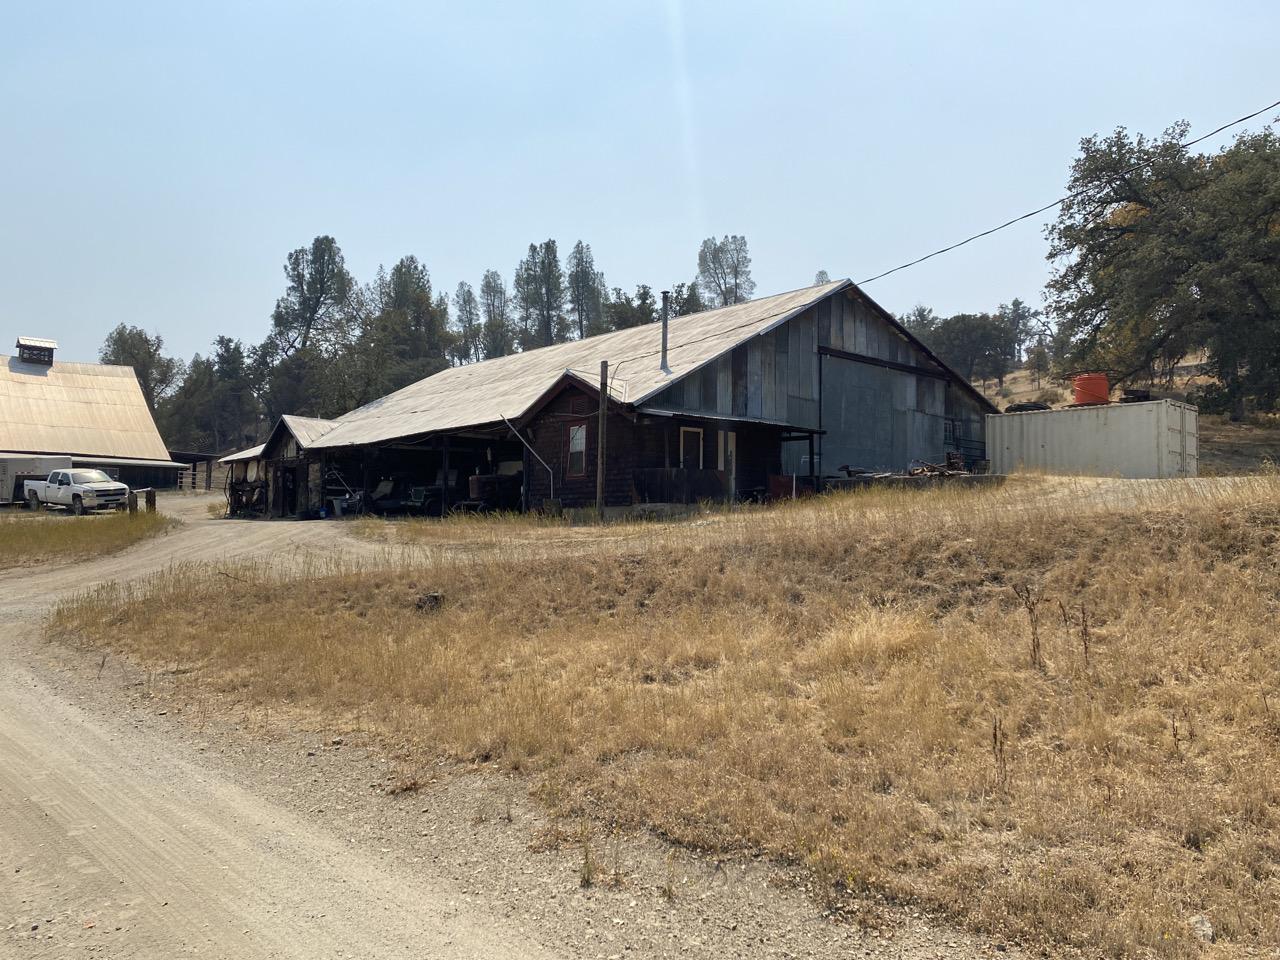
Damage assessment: no_damage